Port Klang

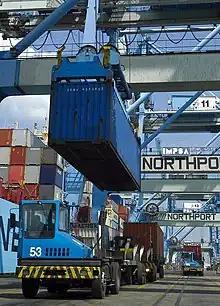
A container being loaded on a prime mover in Northport.

Both Klang and Port Swettenham were already known as notoriously malaria prone localities with the port itself located on a mangrove swamp. Within two months of its opening, the port was closed due to an outbreak of malaria. Just a few years before, the British doctor Sir Ronald Ross had proved in 1897 that malaria is transmitted by mosquitoes; Port Swettenham was the first colonial area to benefit from the discovery. Swamps were filled in, jungle cleared, and surface water diverted to destroy mosquito breeding grounds and combat further disruption to port operations. The threat of malaria was removed completely by the end of the exercise. Trade grew rapidly and two new berths were added by 1914 along with other port facilities. The Selangor Polo Club was founded in Port Swettenham in 1902 but it moved to Kuala Lumpur in 1911.